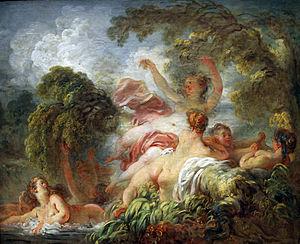
1765 est une année commune commençant un mardi.